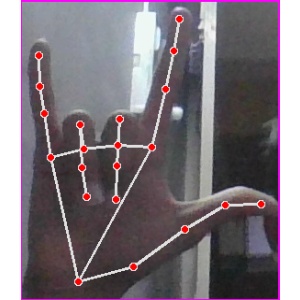
अक्षर: व